Rosalinda Bueso

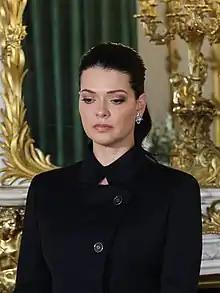
Bueso in 2022

Rosalinda Bueso Asfura (born 4 June 1977) is a Honduran diplomat, the ambassador of the Republic of Honduras to the United Mexican States from 2007 to 2010.